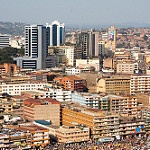
Scene: Outdoor